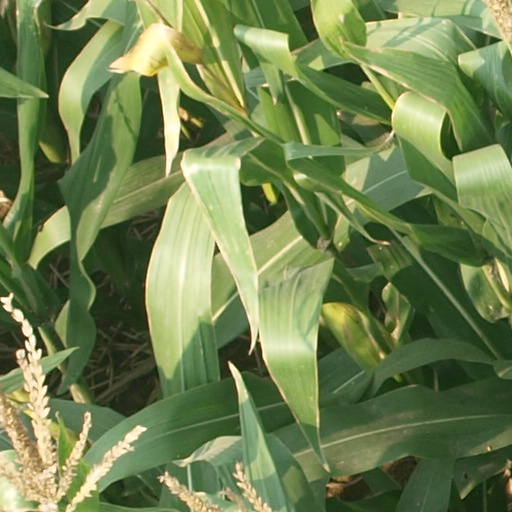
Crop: maize; corn